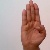
The image shows a hand gesture representing the letter 'B' in Indian Sign Language.